St Giles' Church, Cambridge

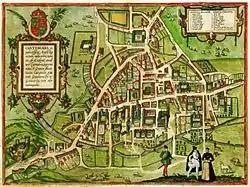
Late 16c. map depicting old St Giles' church (bottom left corner) situated below Cambridge Castle (uphill, to the north) and above Magdalene College (by riverside, to the south).

The church was initially served by a group of six Augustinian canons, who remained at St Giles' for twenty years until after the death of Picot, when they were granted land in Chesterton by Pain Peverel upon which they established Barnwell Priory. The small St Giles' Church continued to operate over the following centuries but failed to develop due to its impoverished location outside the town walls in a densely inhabited area that was badly affected by the Black Death.